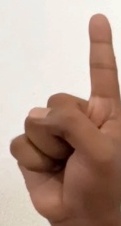
ASL sign: 1